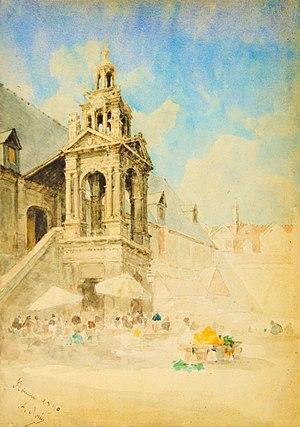
Halle aux Toiles de Rouen en 1890 - Aquarelle de Amédée Rosier (1831 - 1898), Collection privée
La halle aux Toiles est une halle située à Rouen, en France.